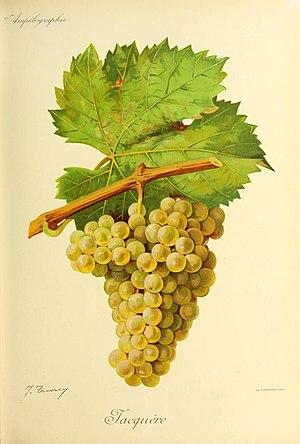
Illustration du cépage Jacquère par Jules Troncy dans l'ouvrage ""Ampélographie
La jacquère est un cépage blanc tardif. En France, c'est le plus répandu en Savoie, il est utilisé plus marginalement dans le Bugey et dans le Dauphiné. Il donne un vin frais et léger, à boire jeune. C'est le cépage traditionnel et quasi exclusif de l'apremont de Savoie.
Les abymes sont un vin blanc sec du vignoble de Savoie protégé par une AOC en France et une AOP au niveau européen. Ce vin relève de l'appellation Vin de Savoie sous sa dénomination viticole Vin de Savoie Abymes ou Vin de Savoie Les Abymes.